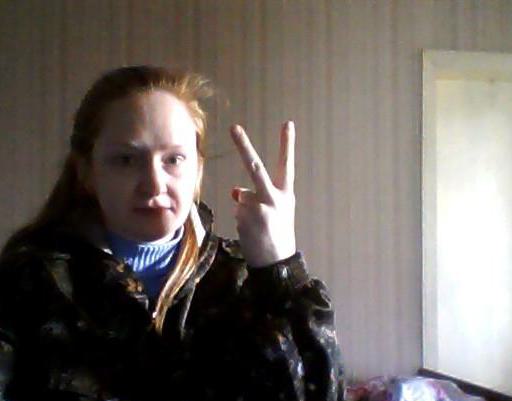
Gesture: peace_inverted